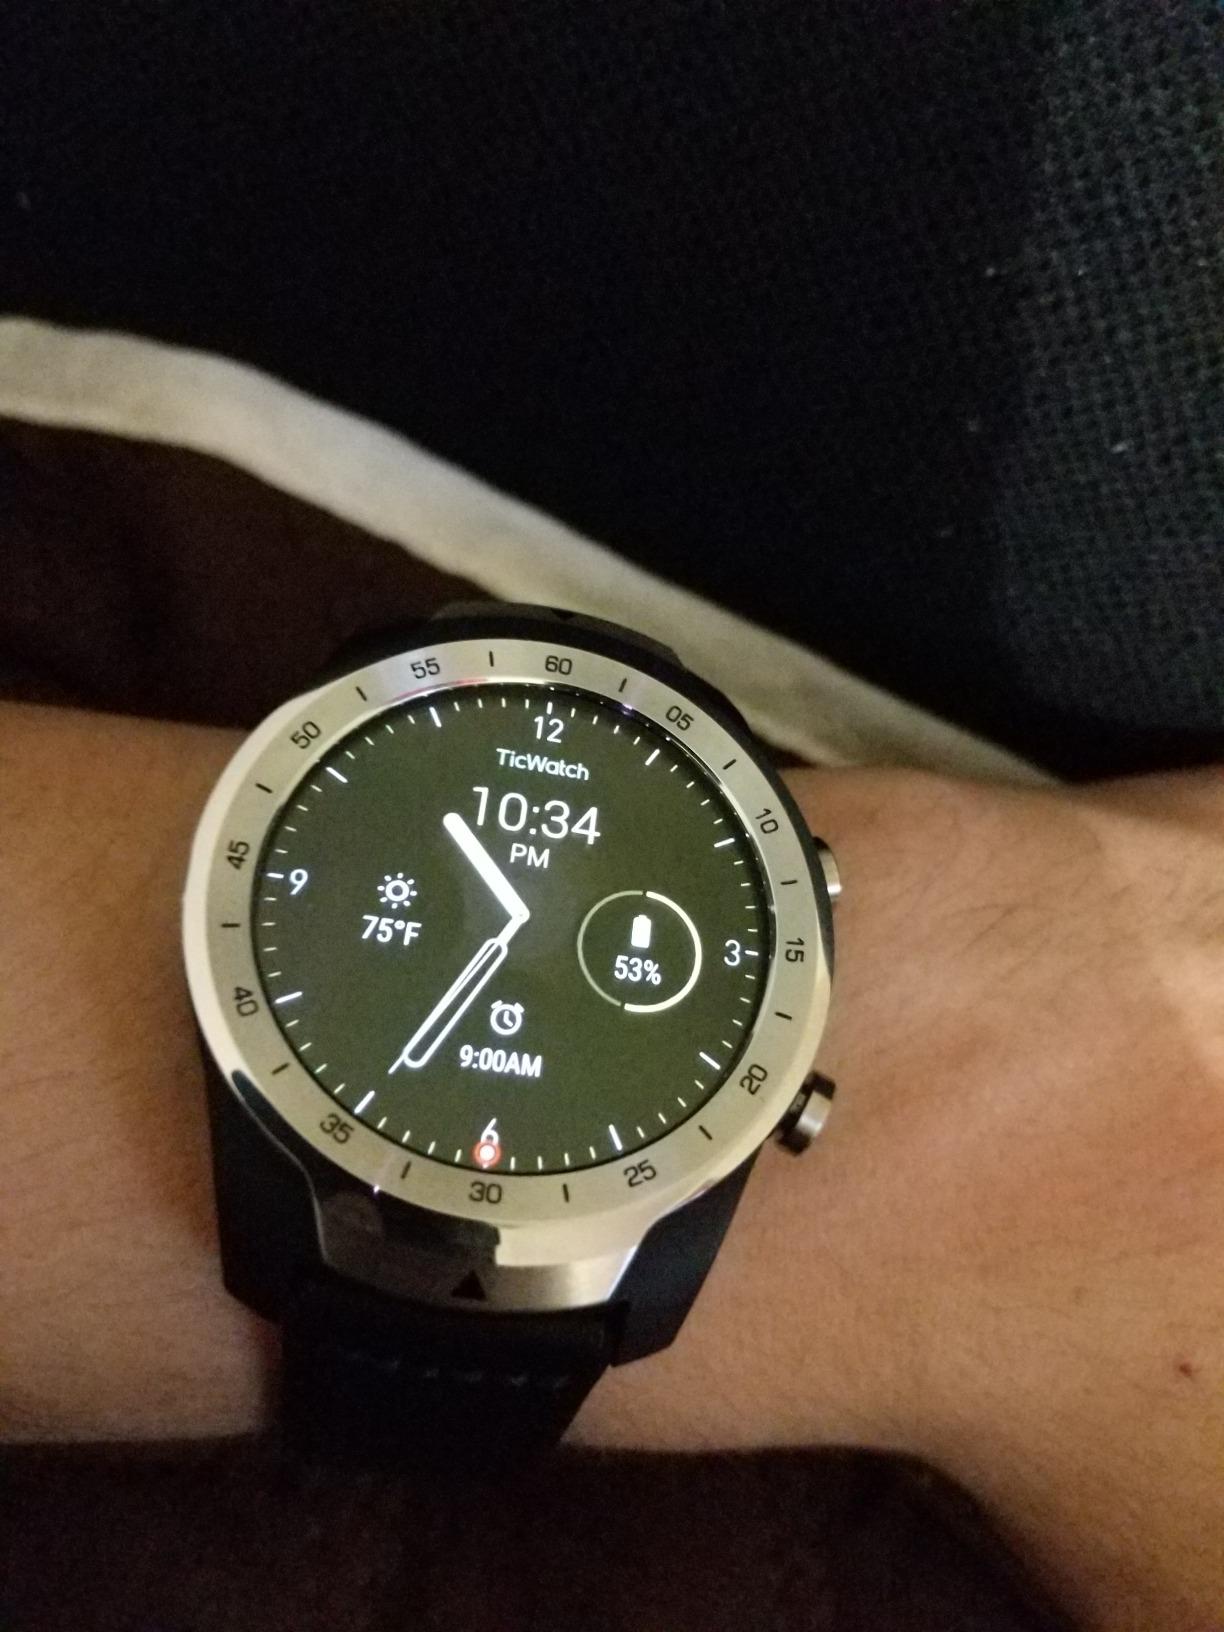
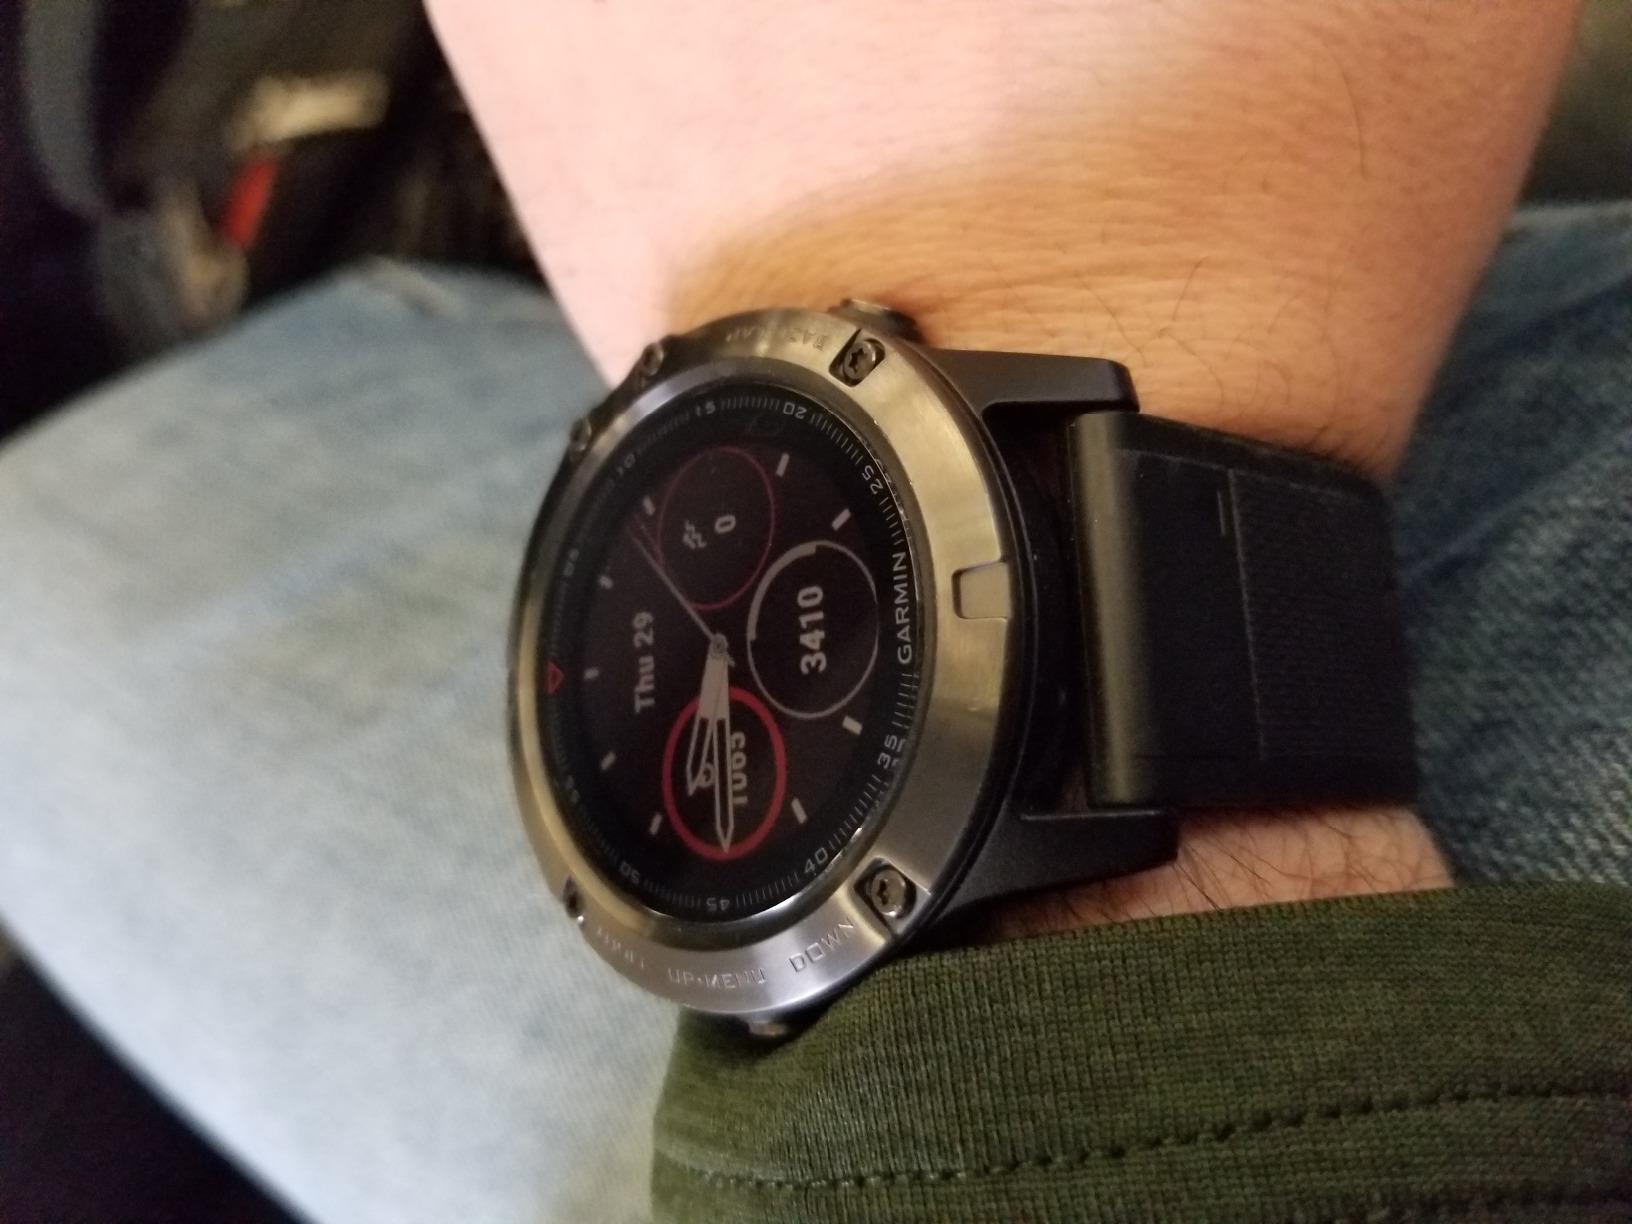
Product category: smartwatch
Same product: no